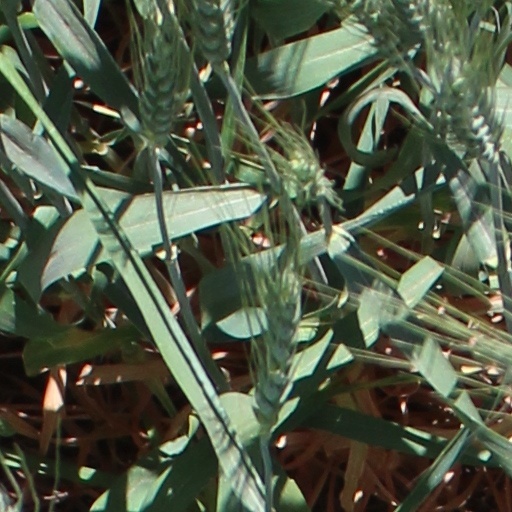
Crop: wheat